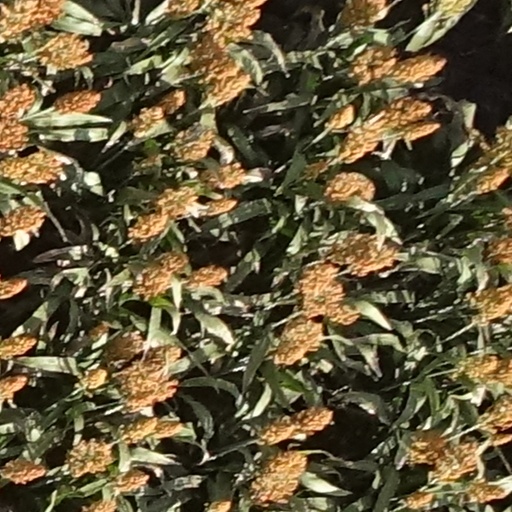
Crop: sorghum